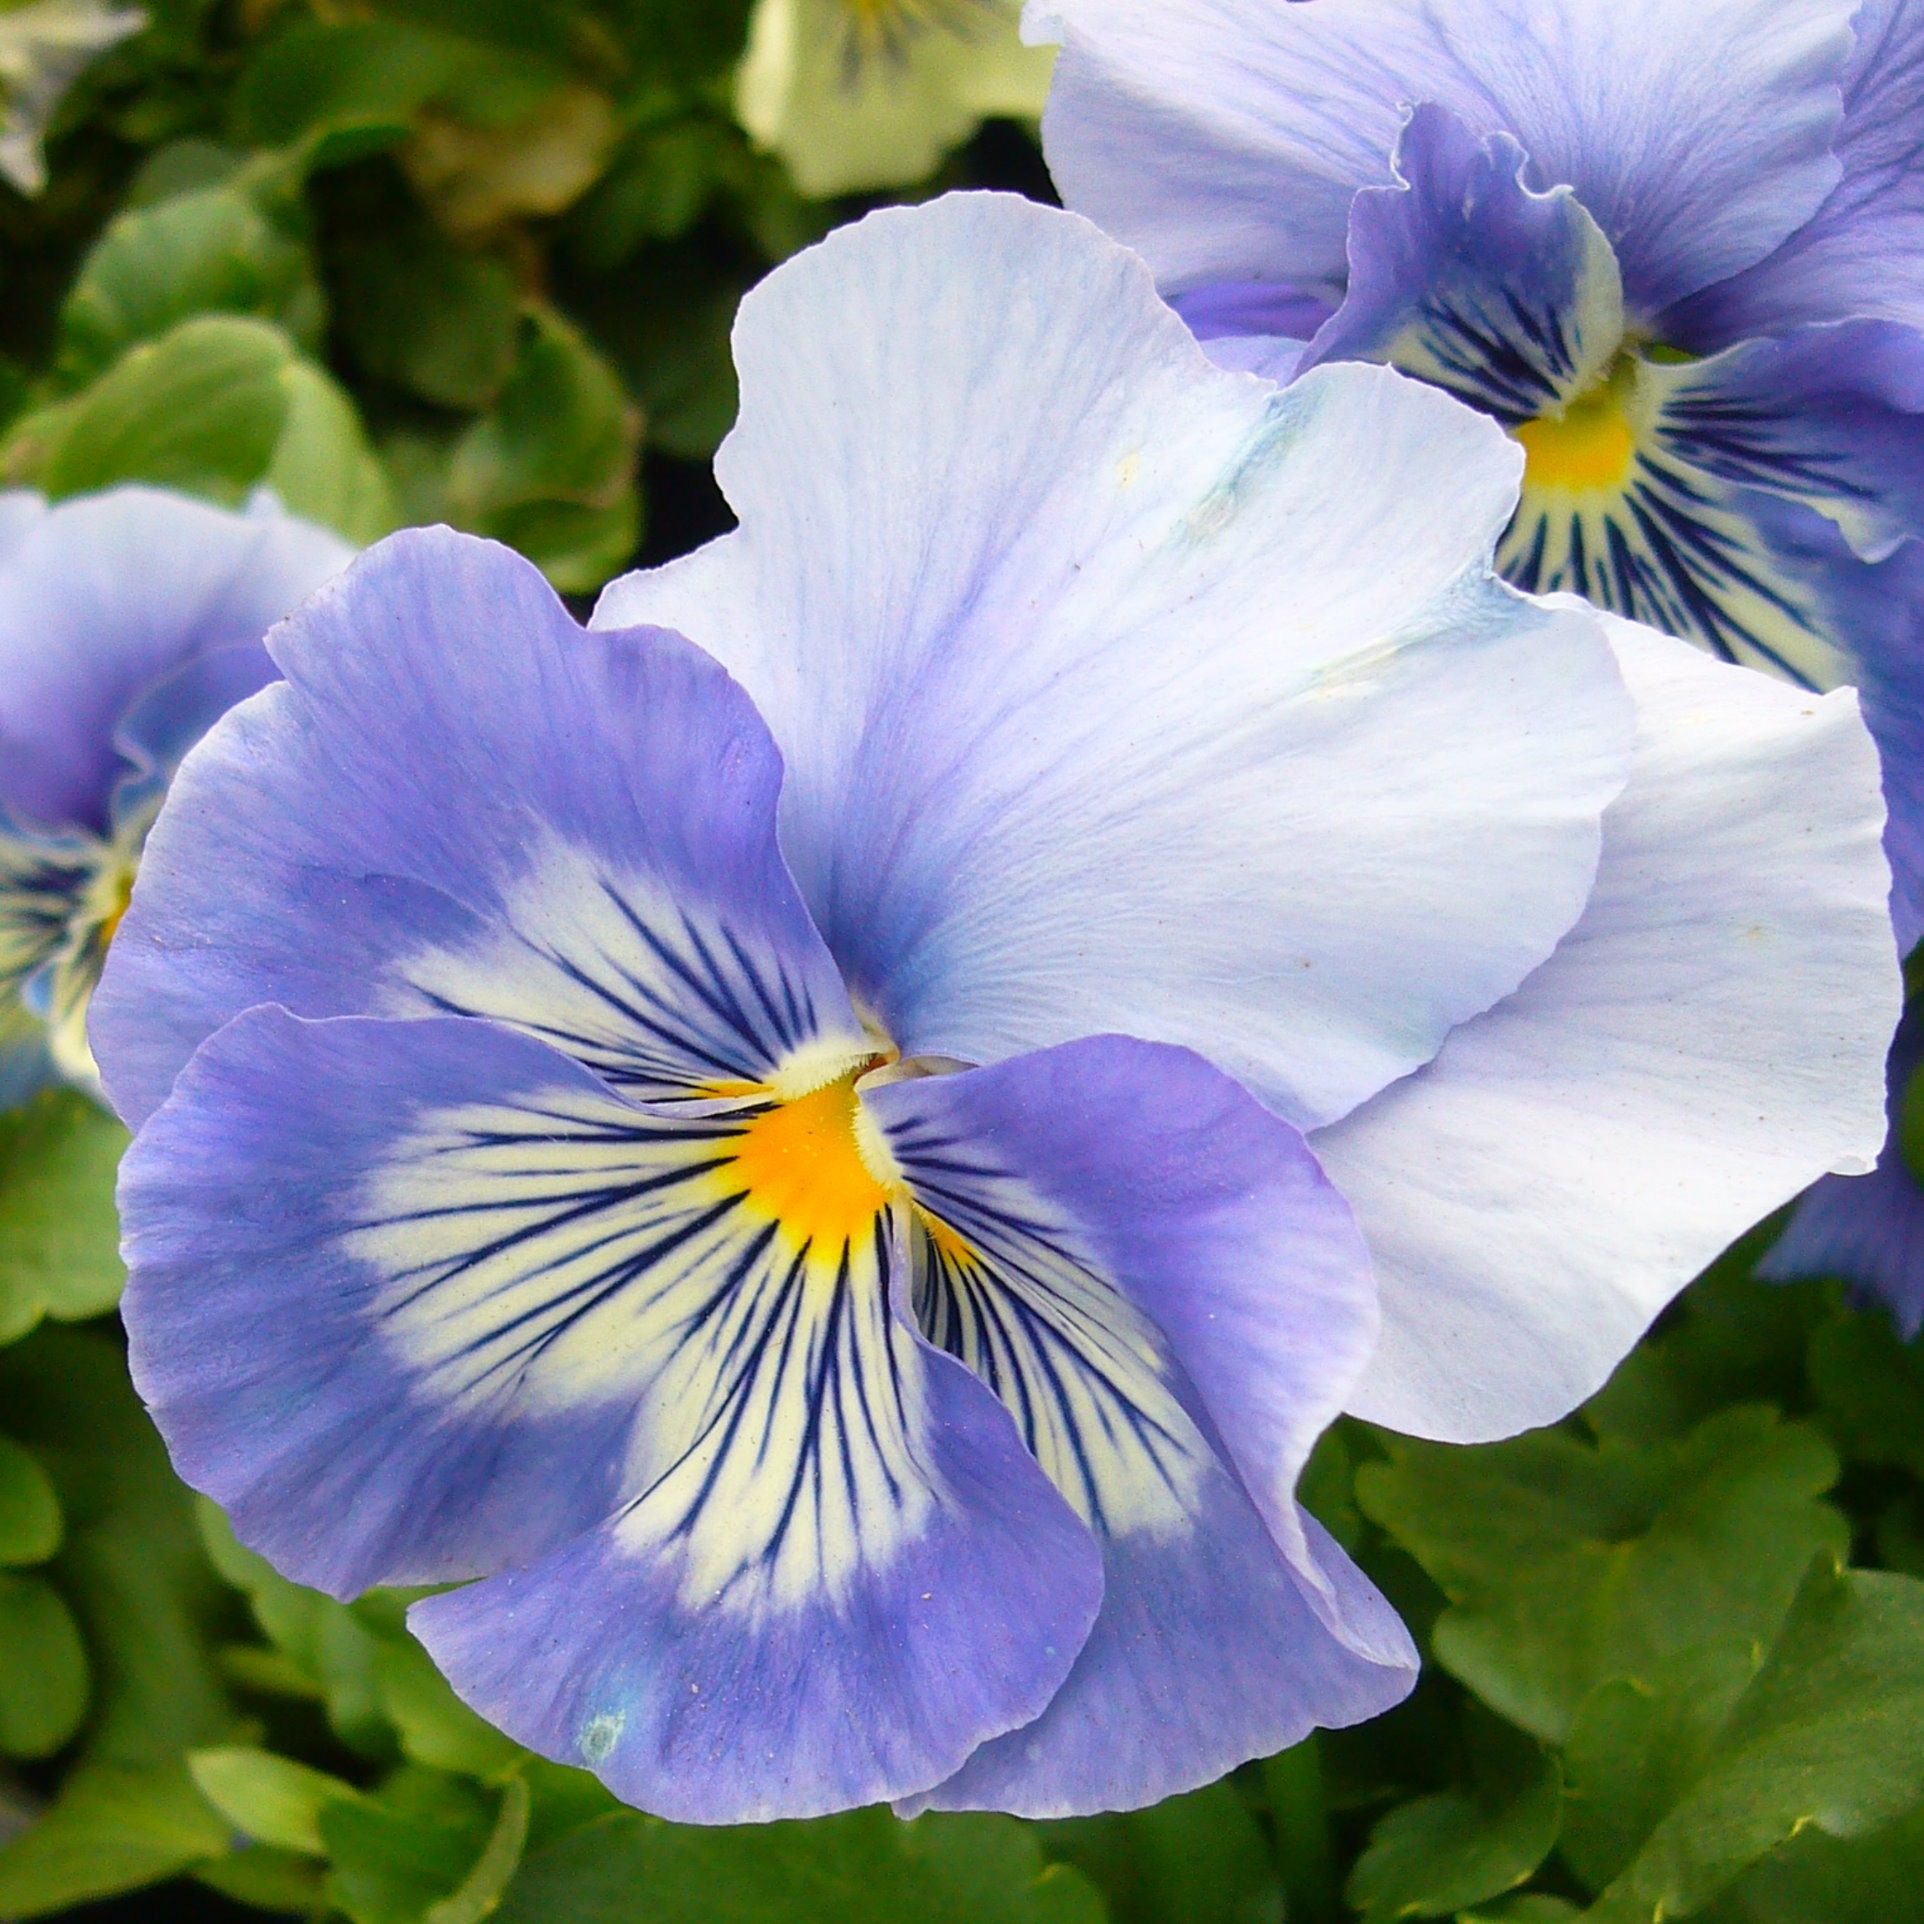
blossom, plant, flower, petal, bloom, macro, botany, flora, wildflower, flowers, close up, eye, mauve, viola, macro photography, pansy, flowering plant, annual plant, land plant, violet family